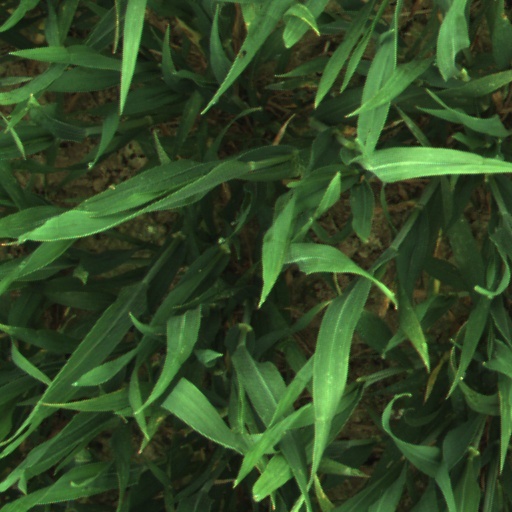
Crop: wheat